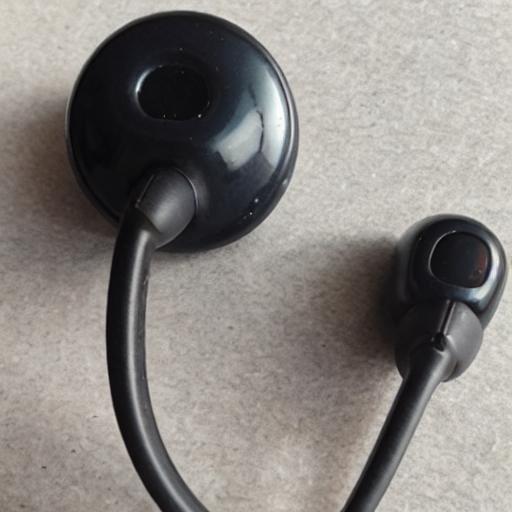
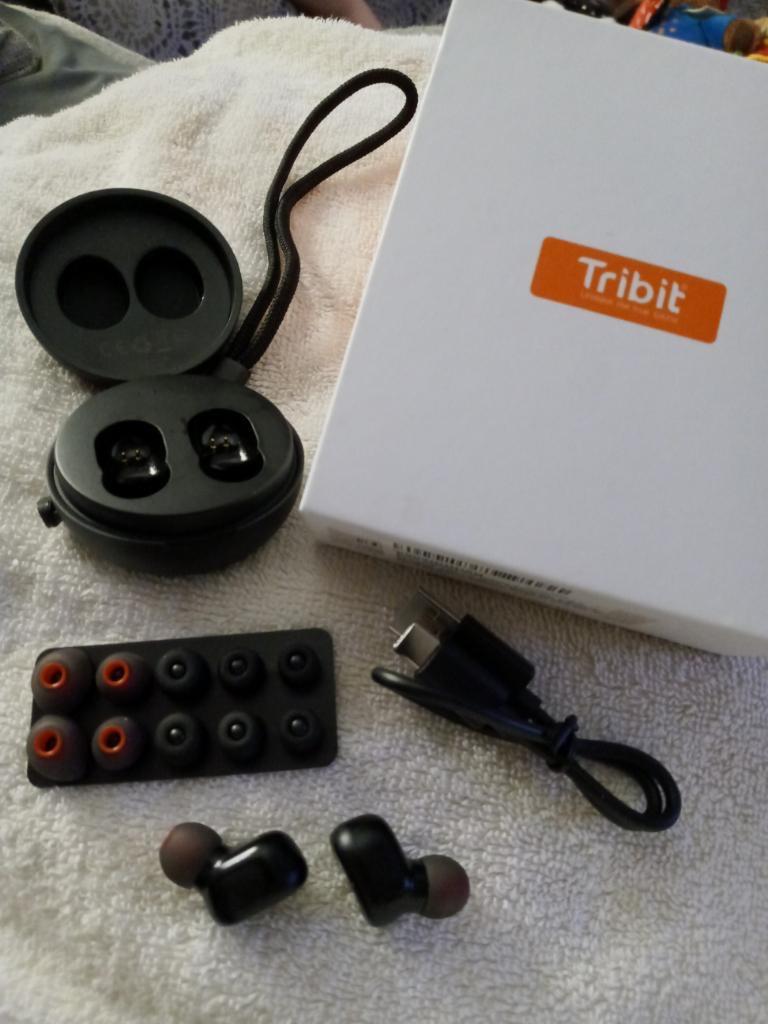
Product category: earbuds
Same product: no